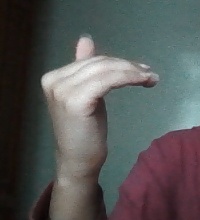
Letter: khaa